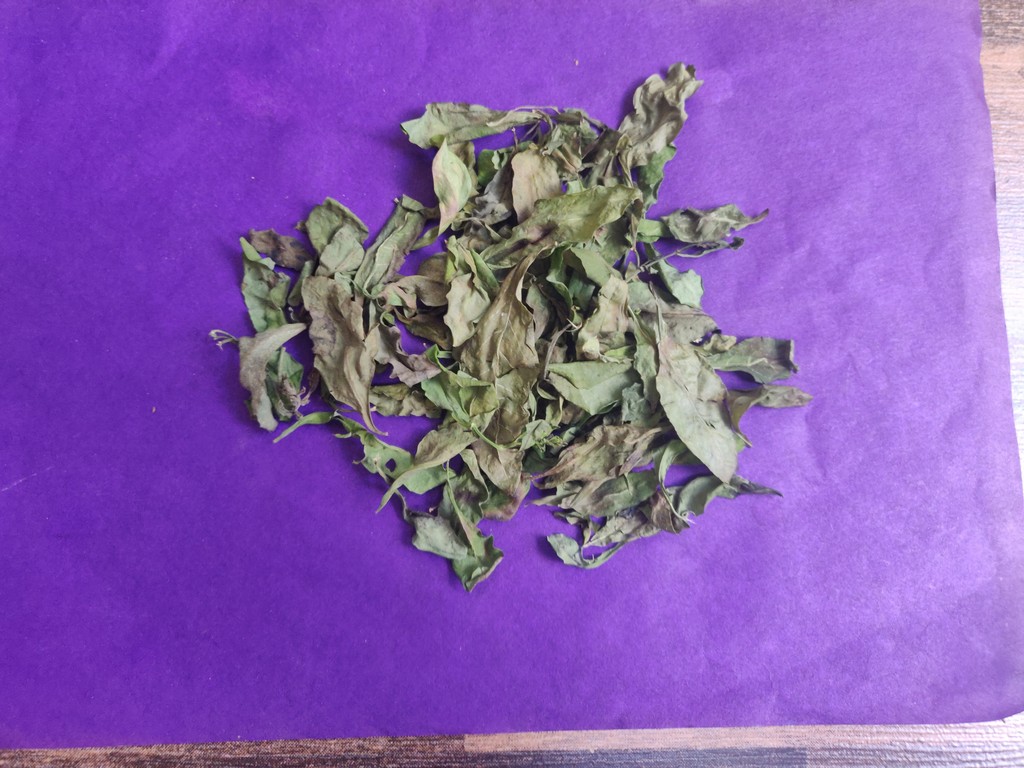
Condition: Dried
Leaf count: multiple
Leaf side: unknown